Gershom Cutter House

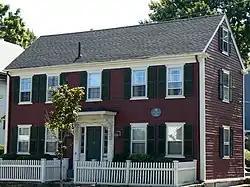
Photograph taken in 2008

The Gershom Cutter House is a historic house at 1146 Massachusetts Avenue in Arlington, Massachusetts. Although traditionally ascribed a construction date of 1802, it is more likely, based on stylistic evidence and other documentary evidence, that this two story wood-frame house was built c. 1835 by the sixth Gershom Cutter. The house standing on the site in 1802 (built by the fourth Gershom Cutter) was, according to a family genealogy, demolished in 1804. The sixth Gershom acquired the property in 1833 and was married in 1834, and the building itself exhibits late Federal styling. The house remained in the Cutter family into the 20th century, and underwent restoration in 1999.